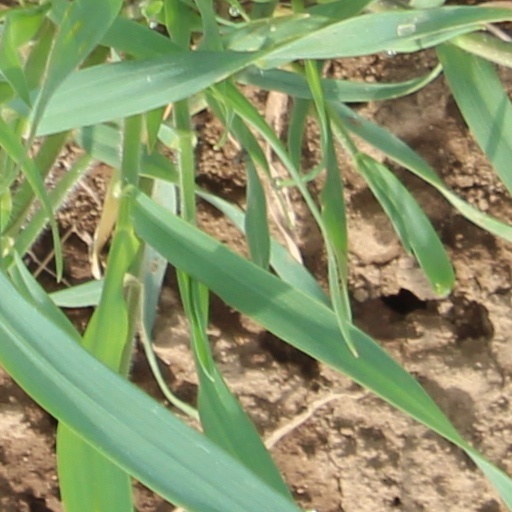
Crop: wheat